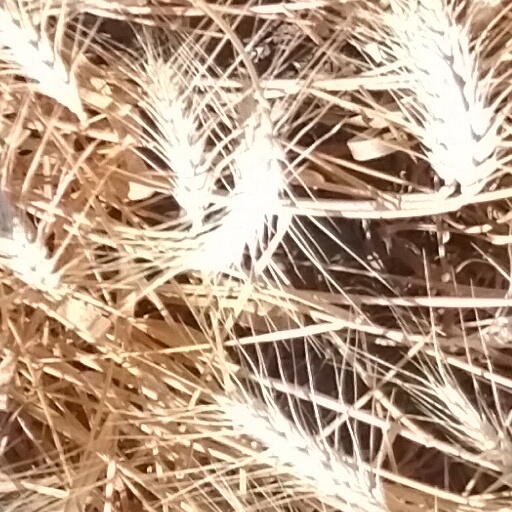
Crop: wheat